Subhana Barzaghi

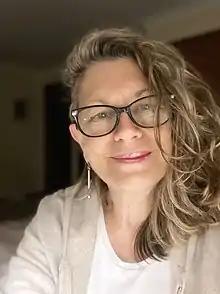
Barzaghi in 2020

Subhana Barzaghi was the first female Zen Rōshi in the Diamond Sangha to be given teaching status in Australia and around the world. She achieved this status in 1996.